Vicente Fernández

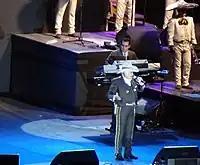
Fernández at a concert in Colombia, 2012

In 1990, Fernández released the album "Vicente Fernandez y las clásicas de José Alfredo Jiménez", a tribute to Mexico's famous songwriter from Guanajuato known as The "God of Ranchera Music" José Alfredo Jiménez, who was also his main musical influence. The album earned him "Billboard" and Univision's Latin Music Award for Mexican Regional Male Artist of the Year, which he won five times from 1989 to 1993.